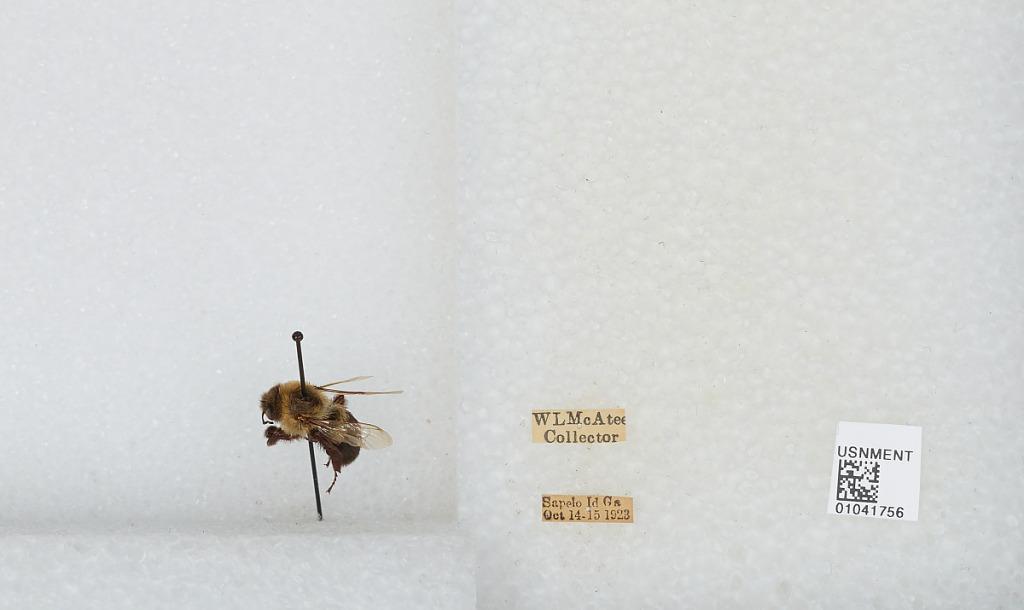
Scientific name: Bombus sp.
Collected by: W. McAtee
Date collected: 1923-10-14
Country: United States
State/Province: Georgia
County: McIntosh
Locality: Sapelo Island
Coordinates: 31.4769, -81.2425